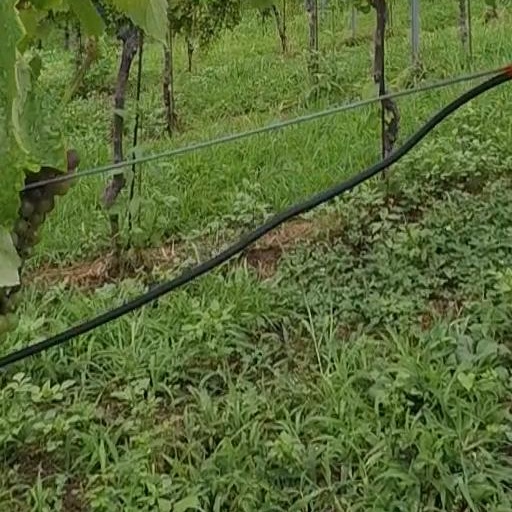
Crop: grape